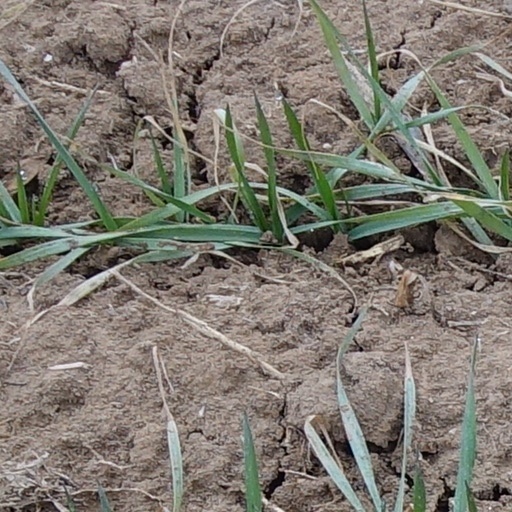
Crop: wheat